Factory Girl (2013 film)

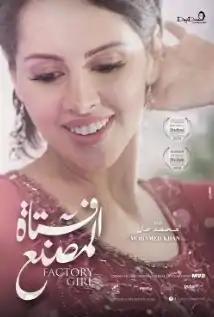
Film poster

Factory Girl ("Fataat El Masnaa") is an Egyptian romantic drama film directed by Mohamed Khan. The film premiered at the Dubai International Film Festival in December 2013. It was selected as the Egyptian entry for the Best Foreign Language Film at the 87th Academy Awards, but was not nominated.